Jan Portielje

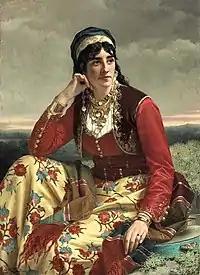
An East European Beauty

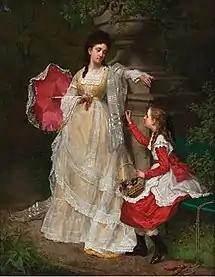
A Mother and Child Sharing Grapes

Jan Frederik Pieter Portielje (20 April 1829, Amsterdam – 6 February 1908, Antwerp) was a Dutch-Belgian painter of genre scenes and portraits; mostly of women.